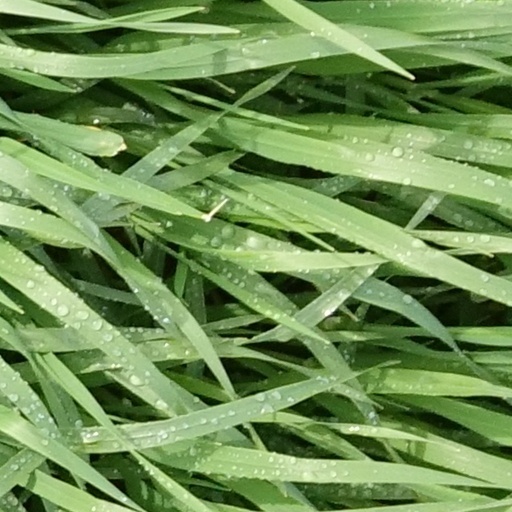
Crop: wheat